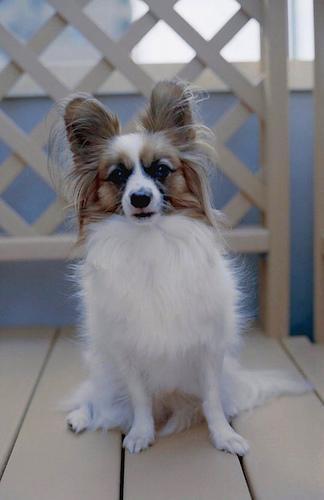
papillon